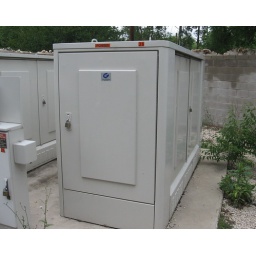
G is for gog (coffee table book in the making)